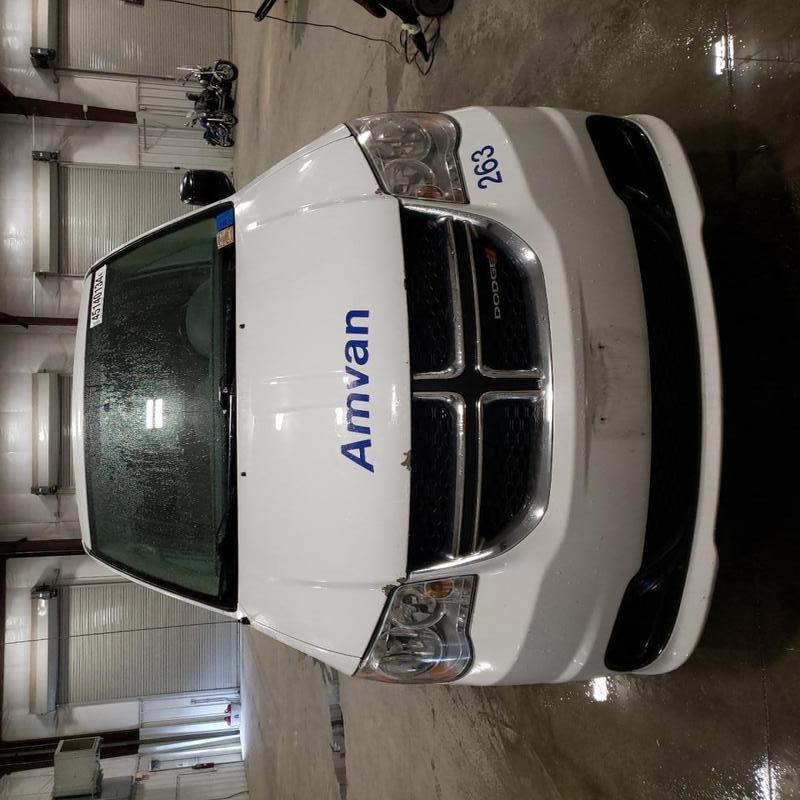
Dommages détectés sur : plaque d'immatriculation avant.
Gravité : majeur